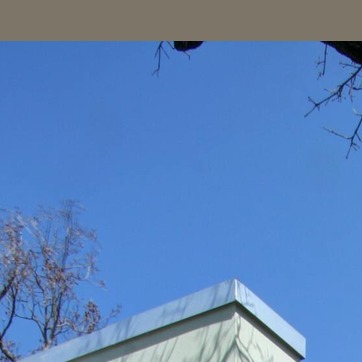
Material: sky